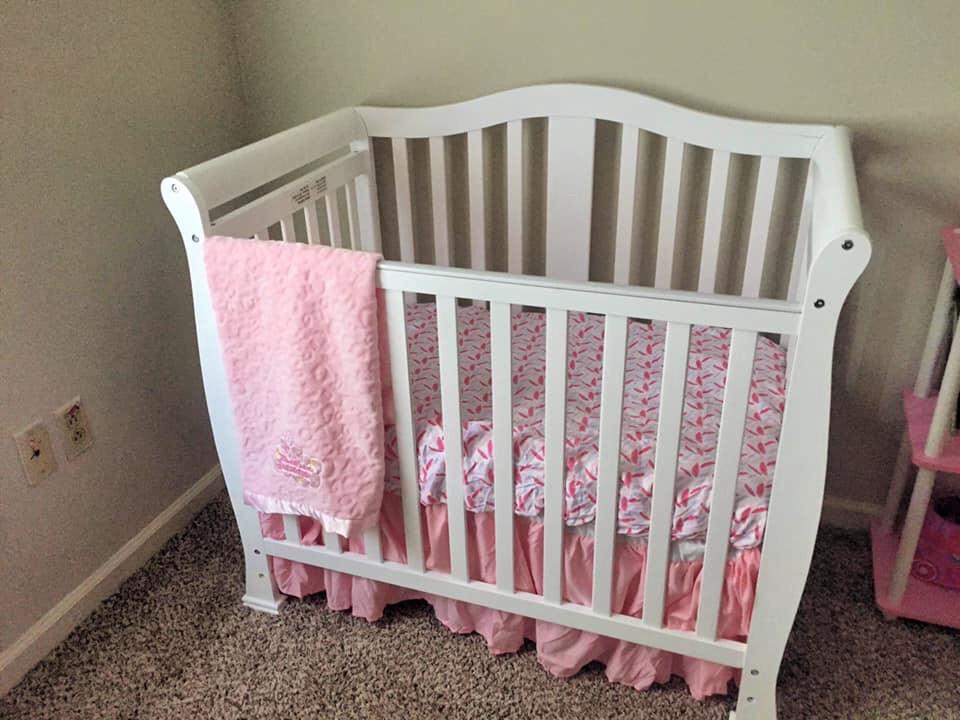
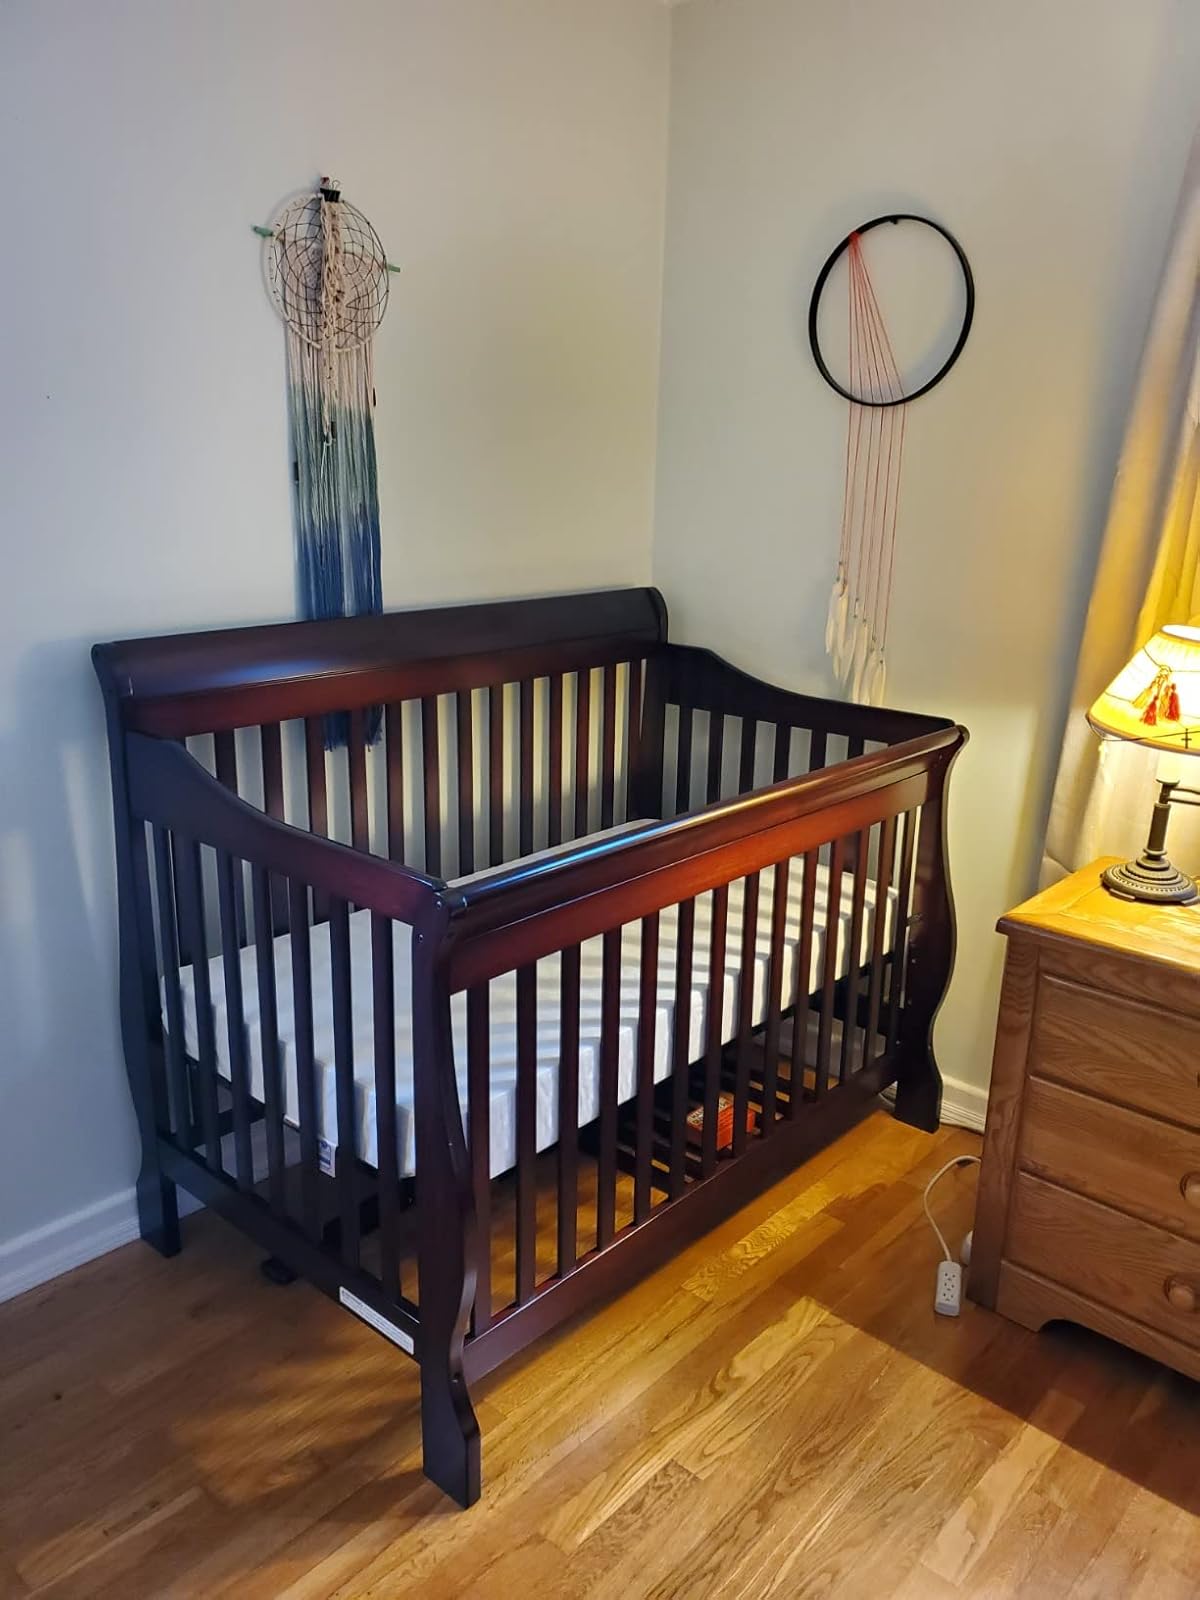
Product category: products_crib
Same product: no